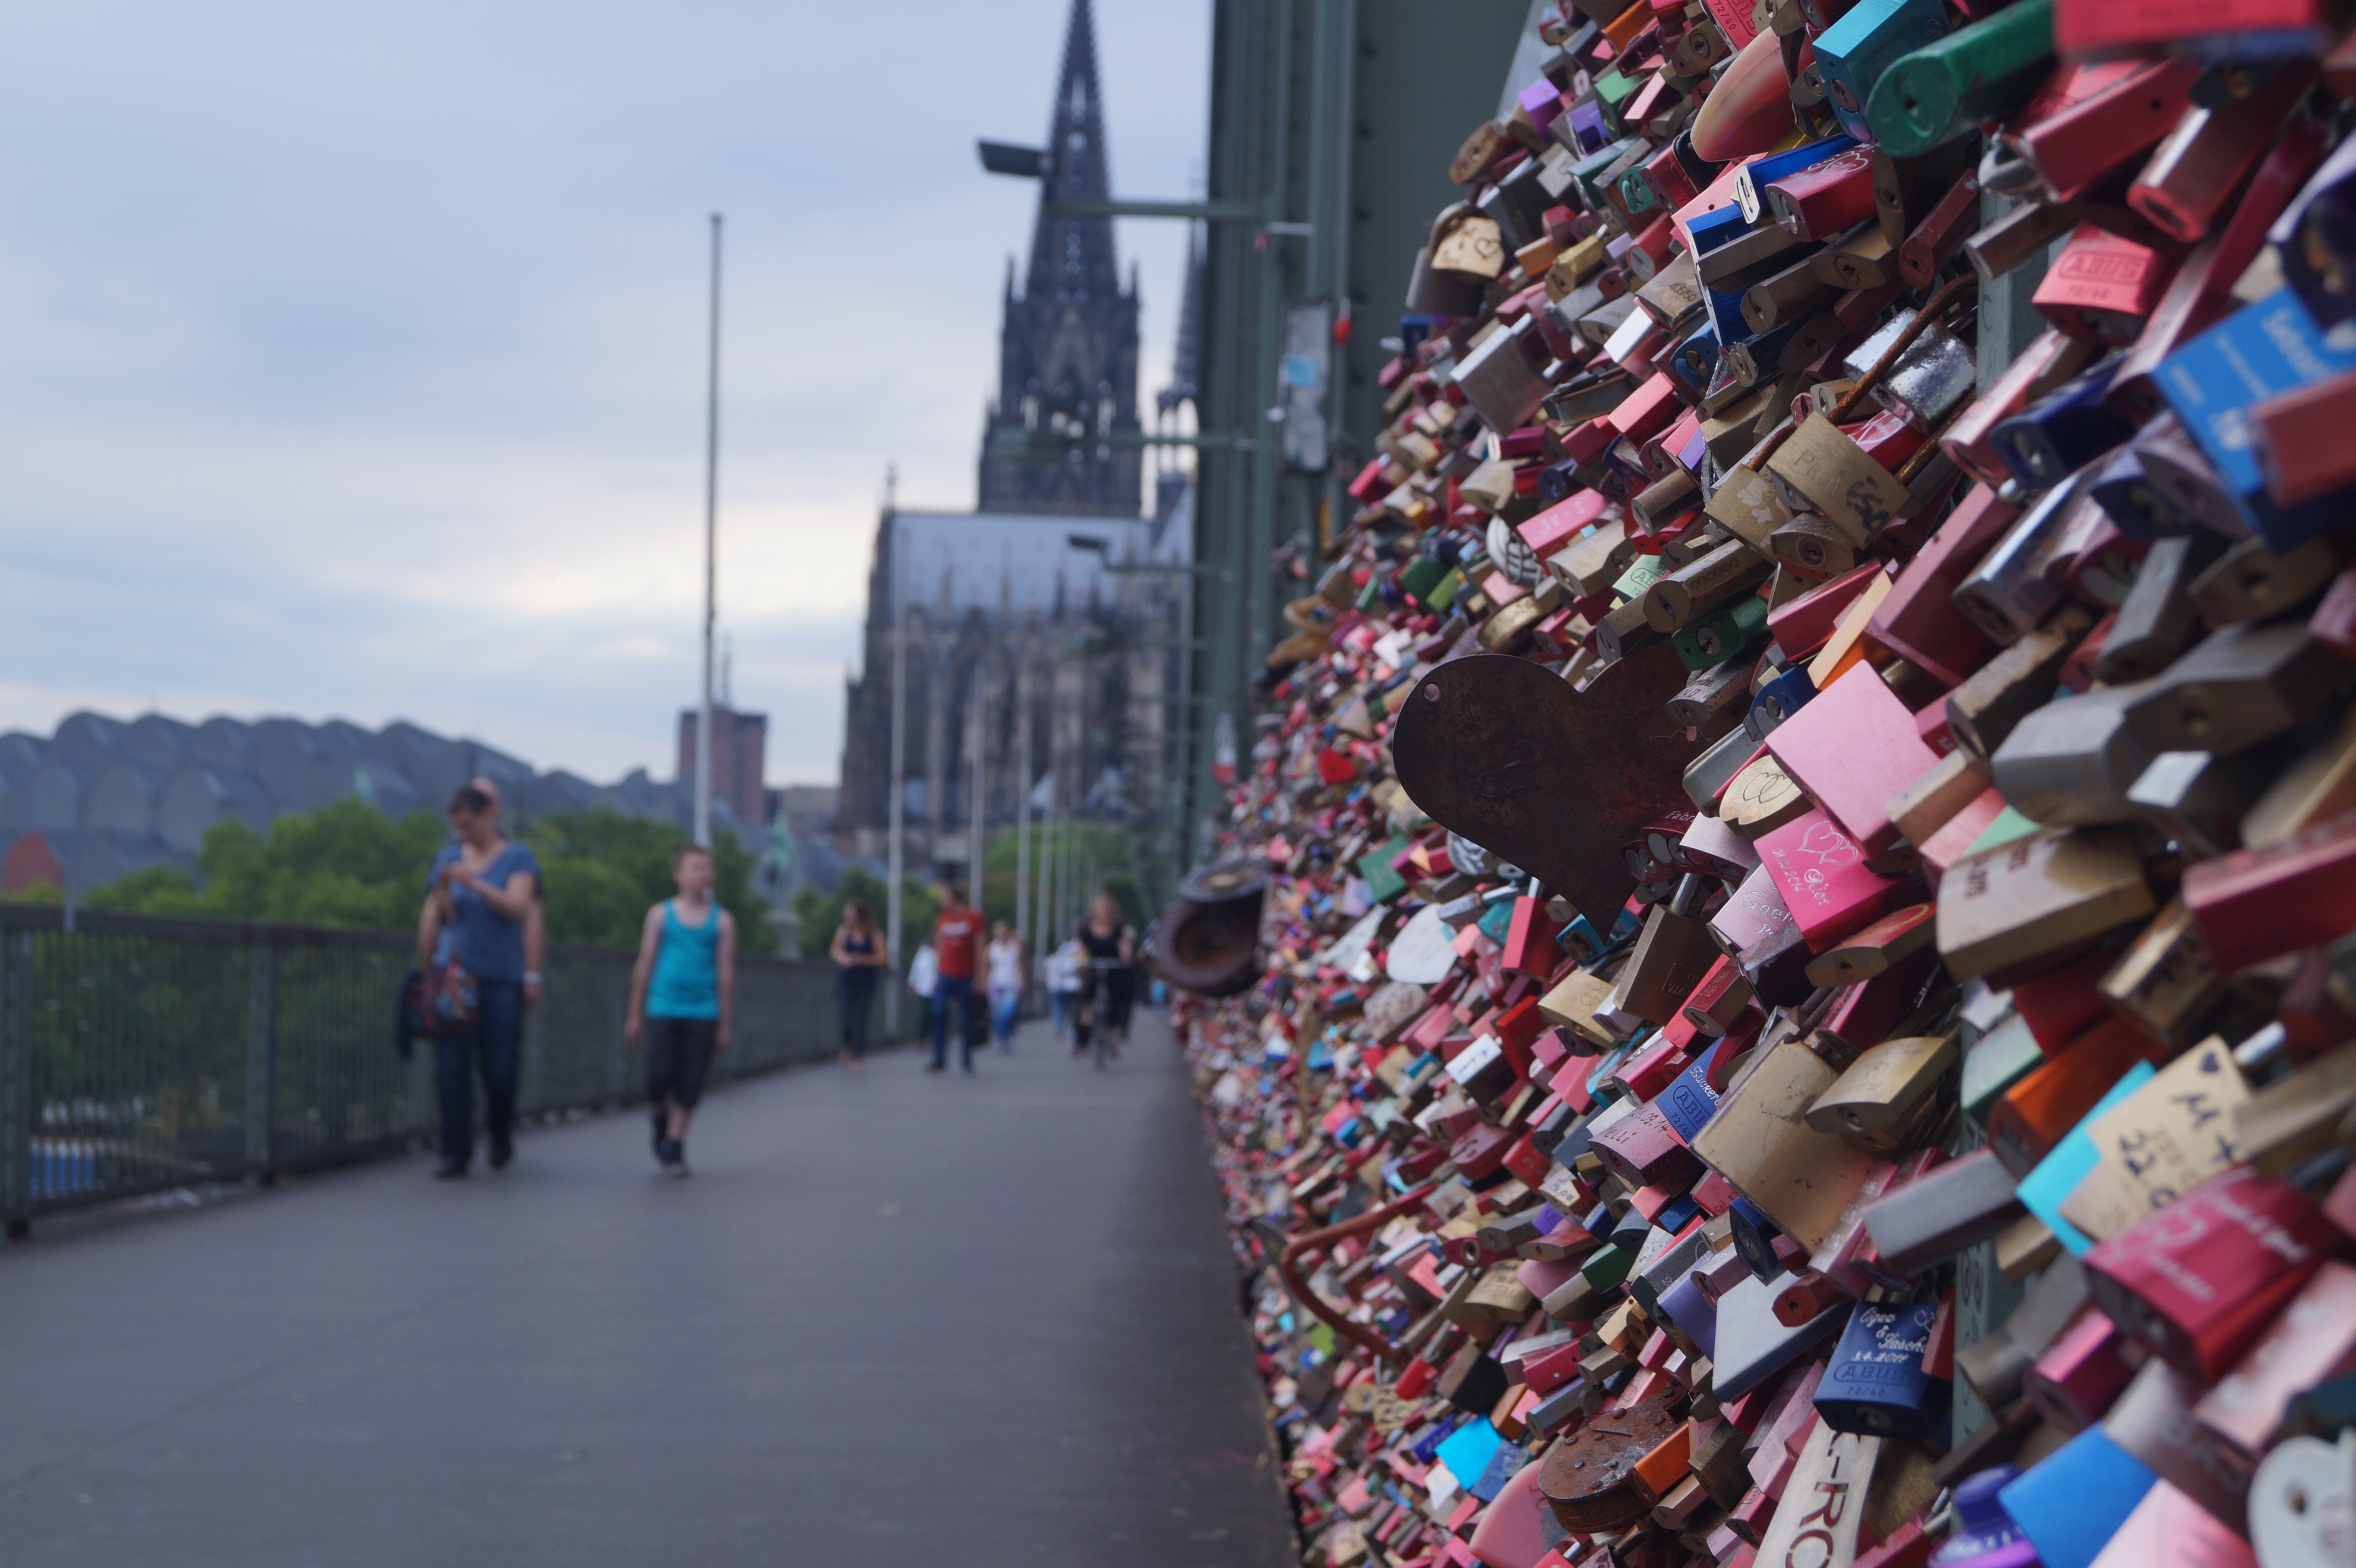
bridge, crowd, love, color, castle, cologne, castles, dom, love symbol, padlocks, hohenzollern bridge, cologne cathedral, love castle, love locks, friendship palace